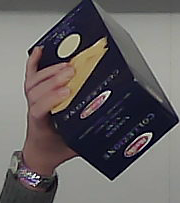
Product: barilla_lasagne